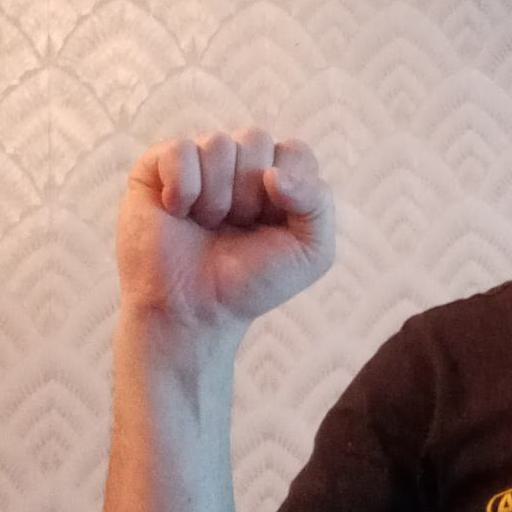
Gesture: fist